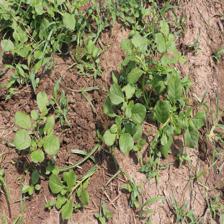
Label: BroadLeafWeed